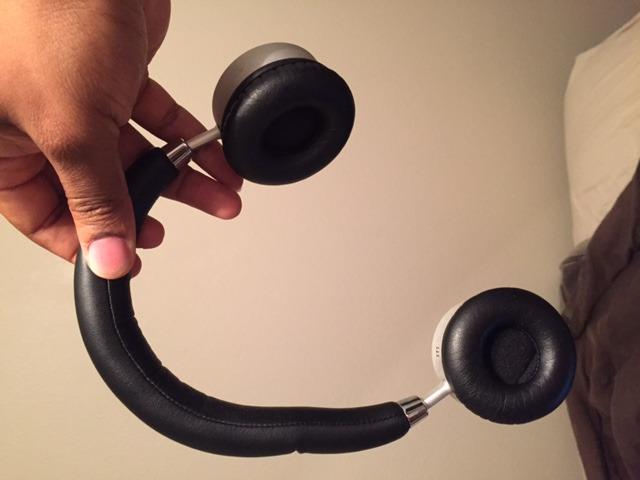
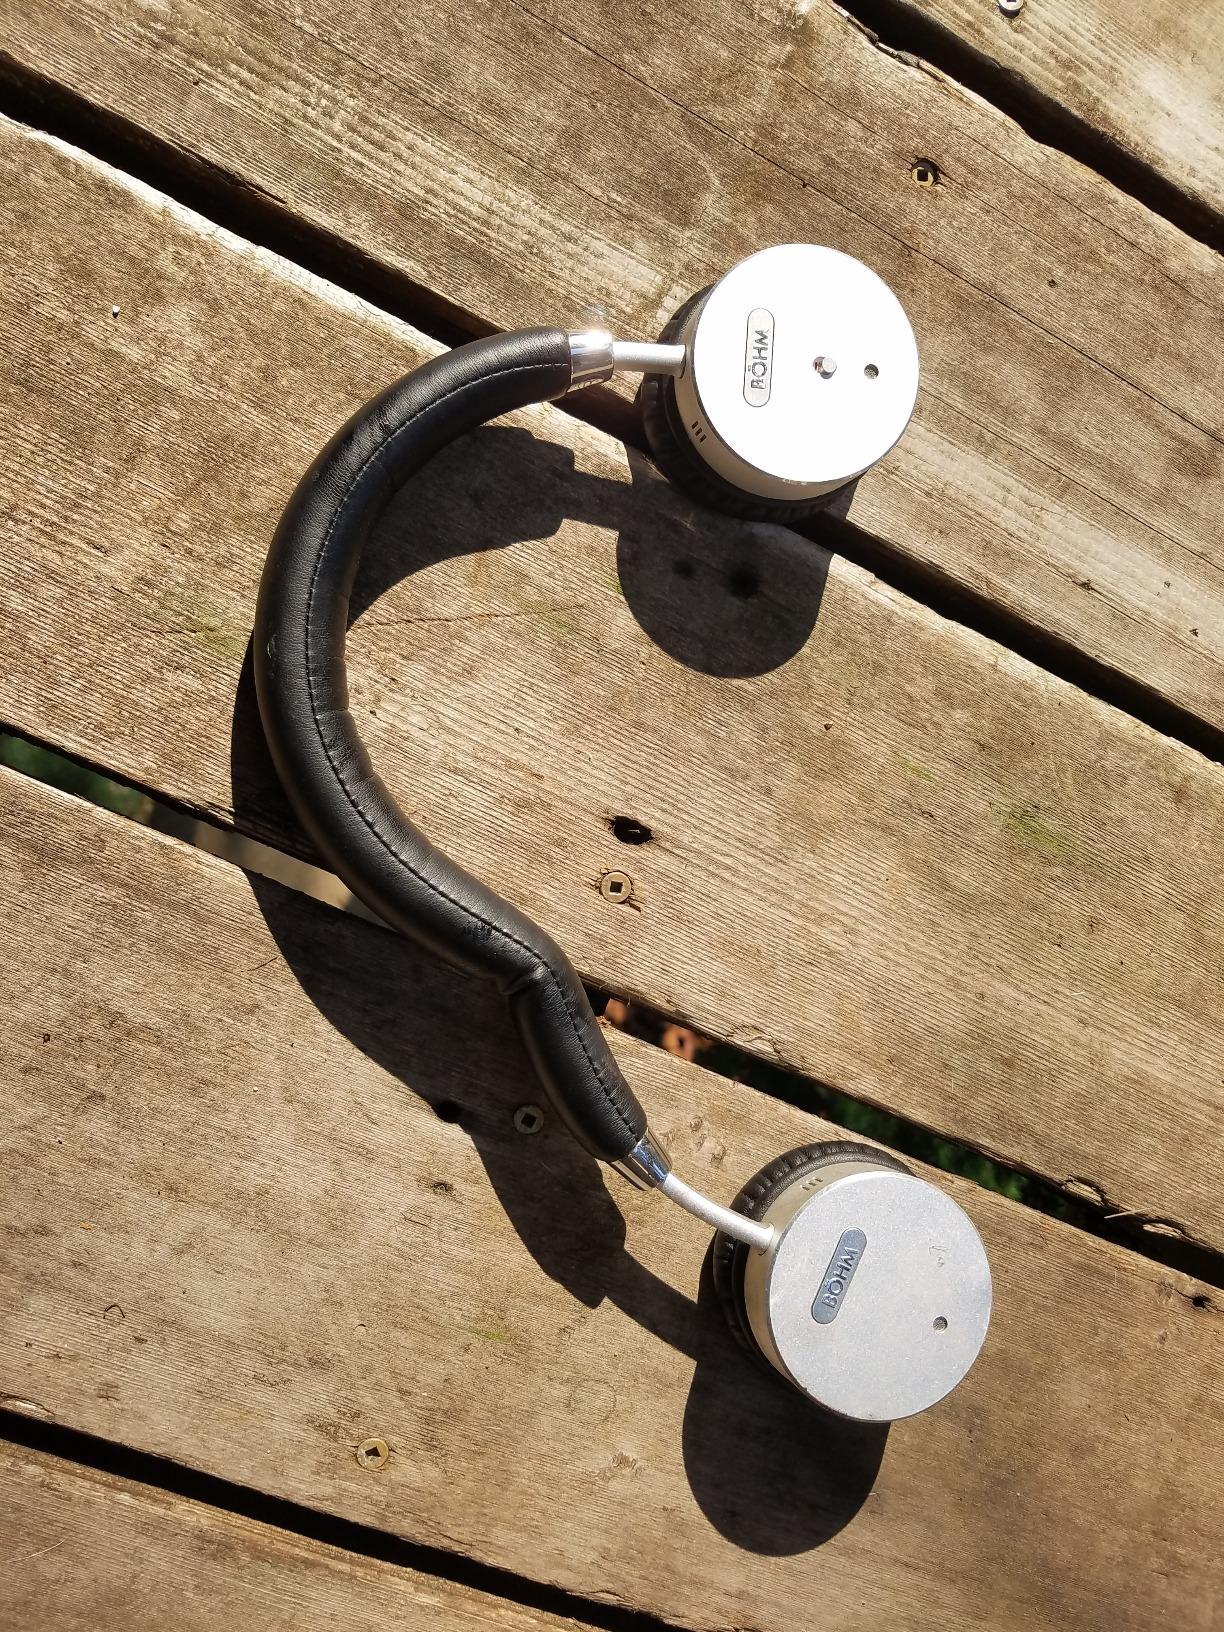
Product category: headphones
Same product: yes